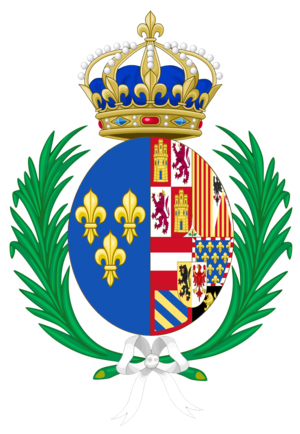
Armes de Marie-Thérèse d'Autriche, reine de France (1660-1683). A améliorer si nécessaire.
Marie-Thérèse d’Autriche, née le 10 septembre 1638 à l'Escurial et morte le 30 juillet 1683 à Versailles, est infante d'Espagne, infante de Portugal et archiduchesse d'Autriche. Par son mariage avec Louis XIV, elle devient reine consort de France et de Navarre.
La reine de France est l'épouse du roi de France.